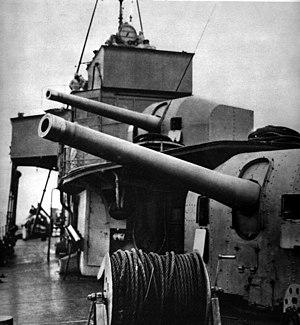
Le canon de 130 mm modèle 1924 est un canon naval de calibre moyen utilisé par la marine française durant la Seconde Guerre mondiale.